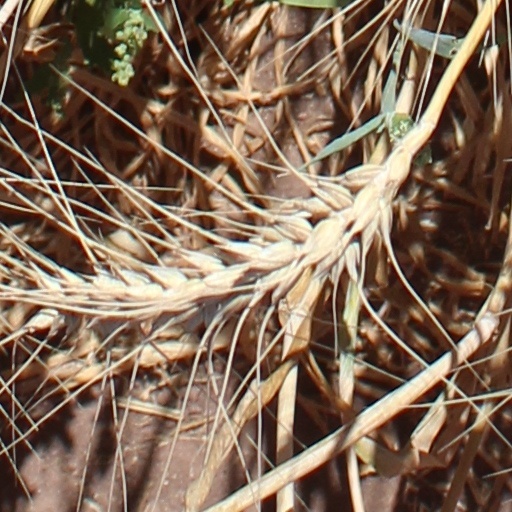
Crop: wheat